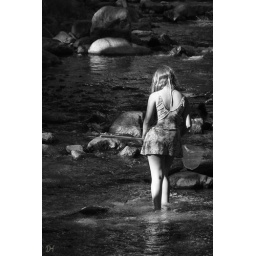
girl in water